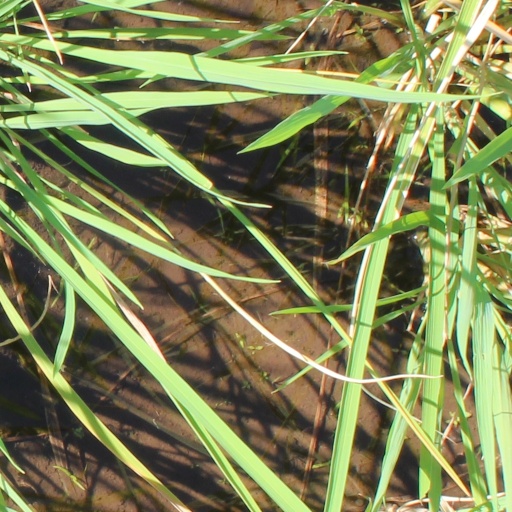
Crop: rice